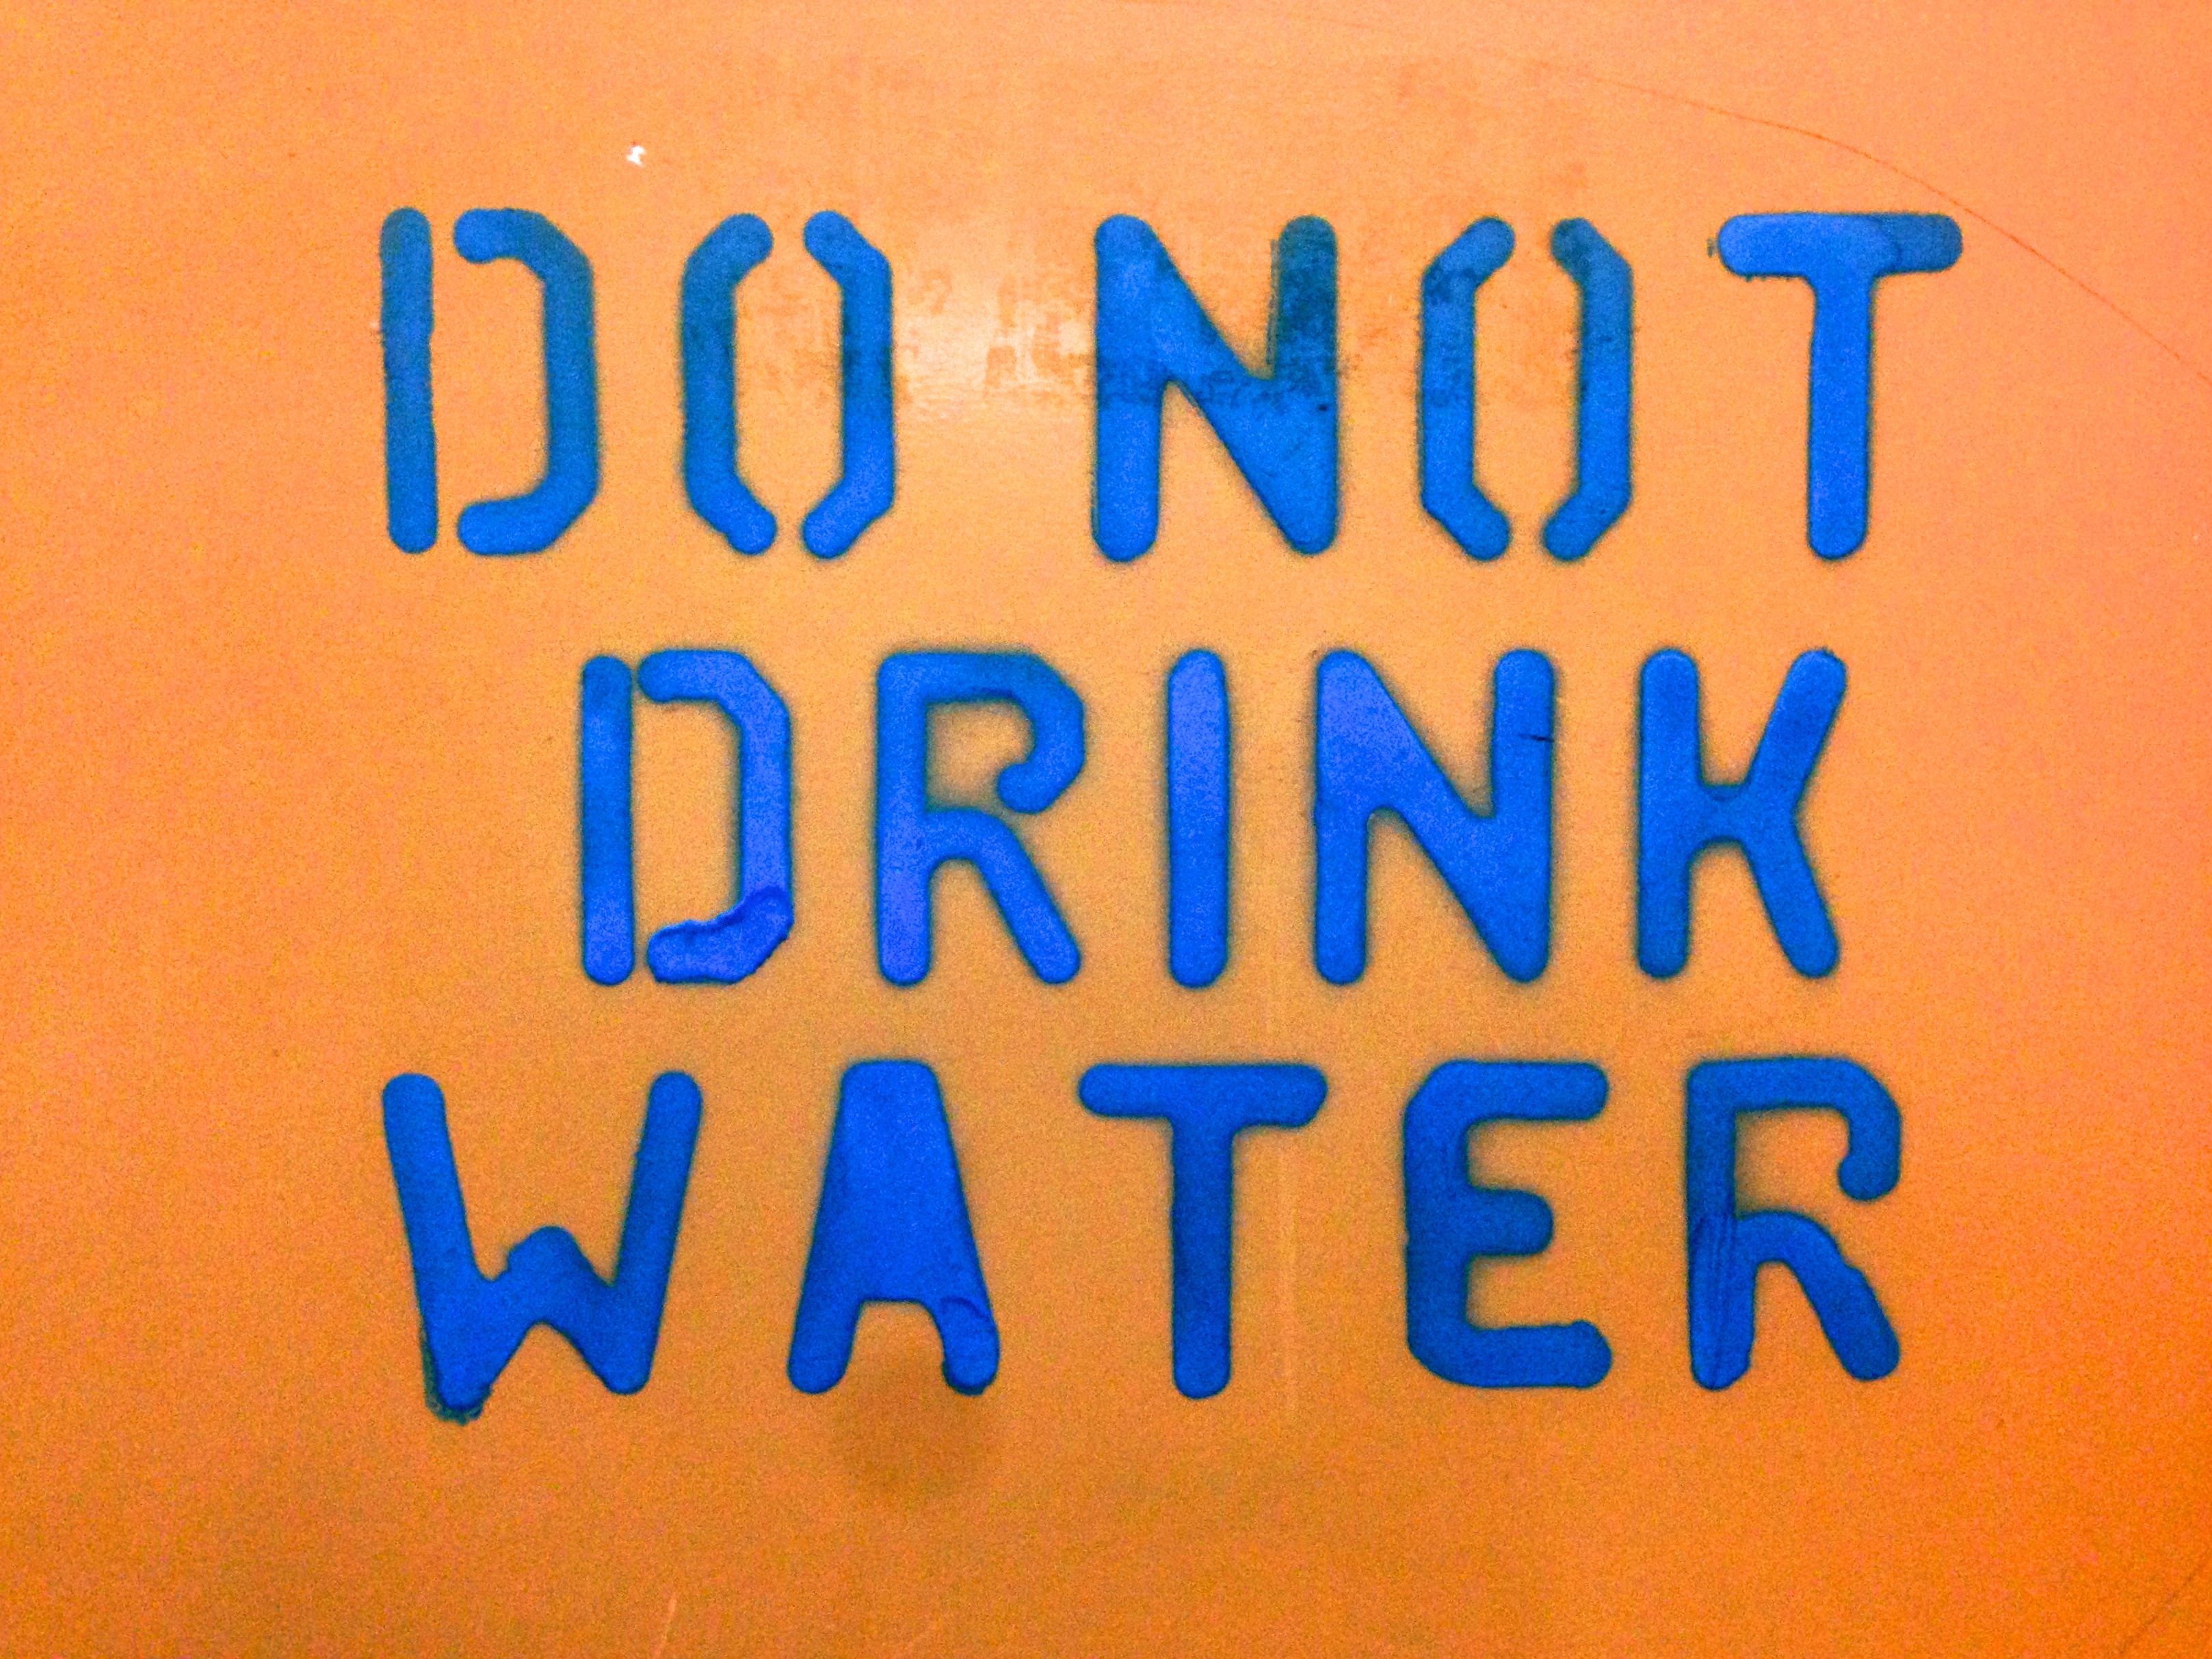
number, sign, line, signage, brand, font, text, shape, vehicle registration plate